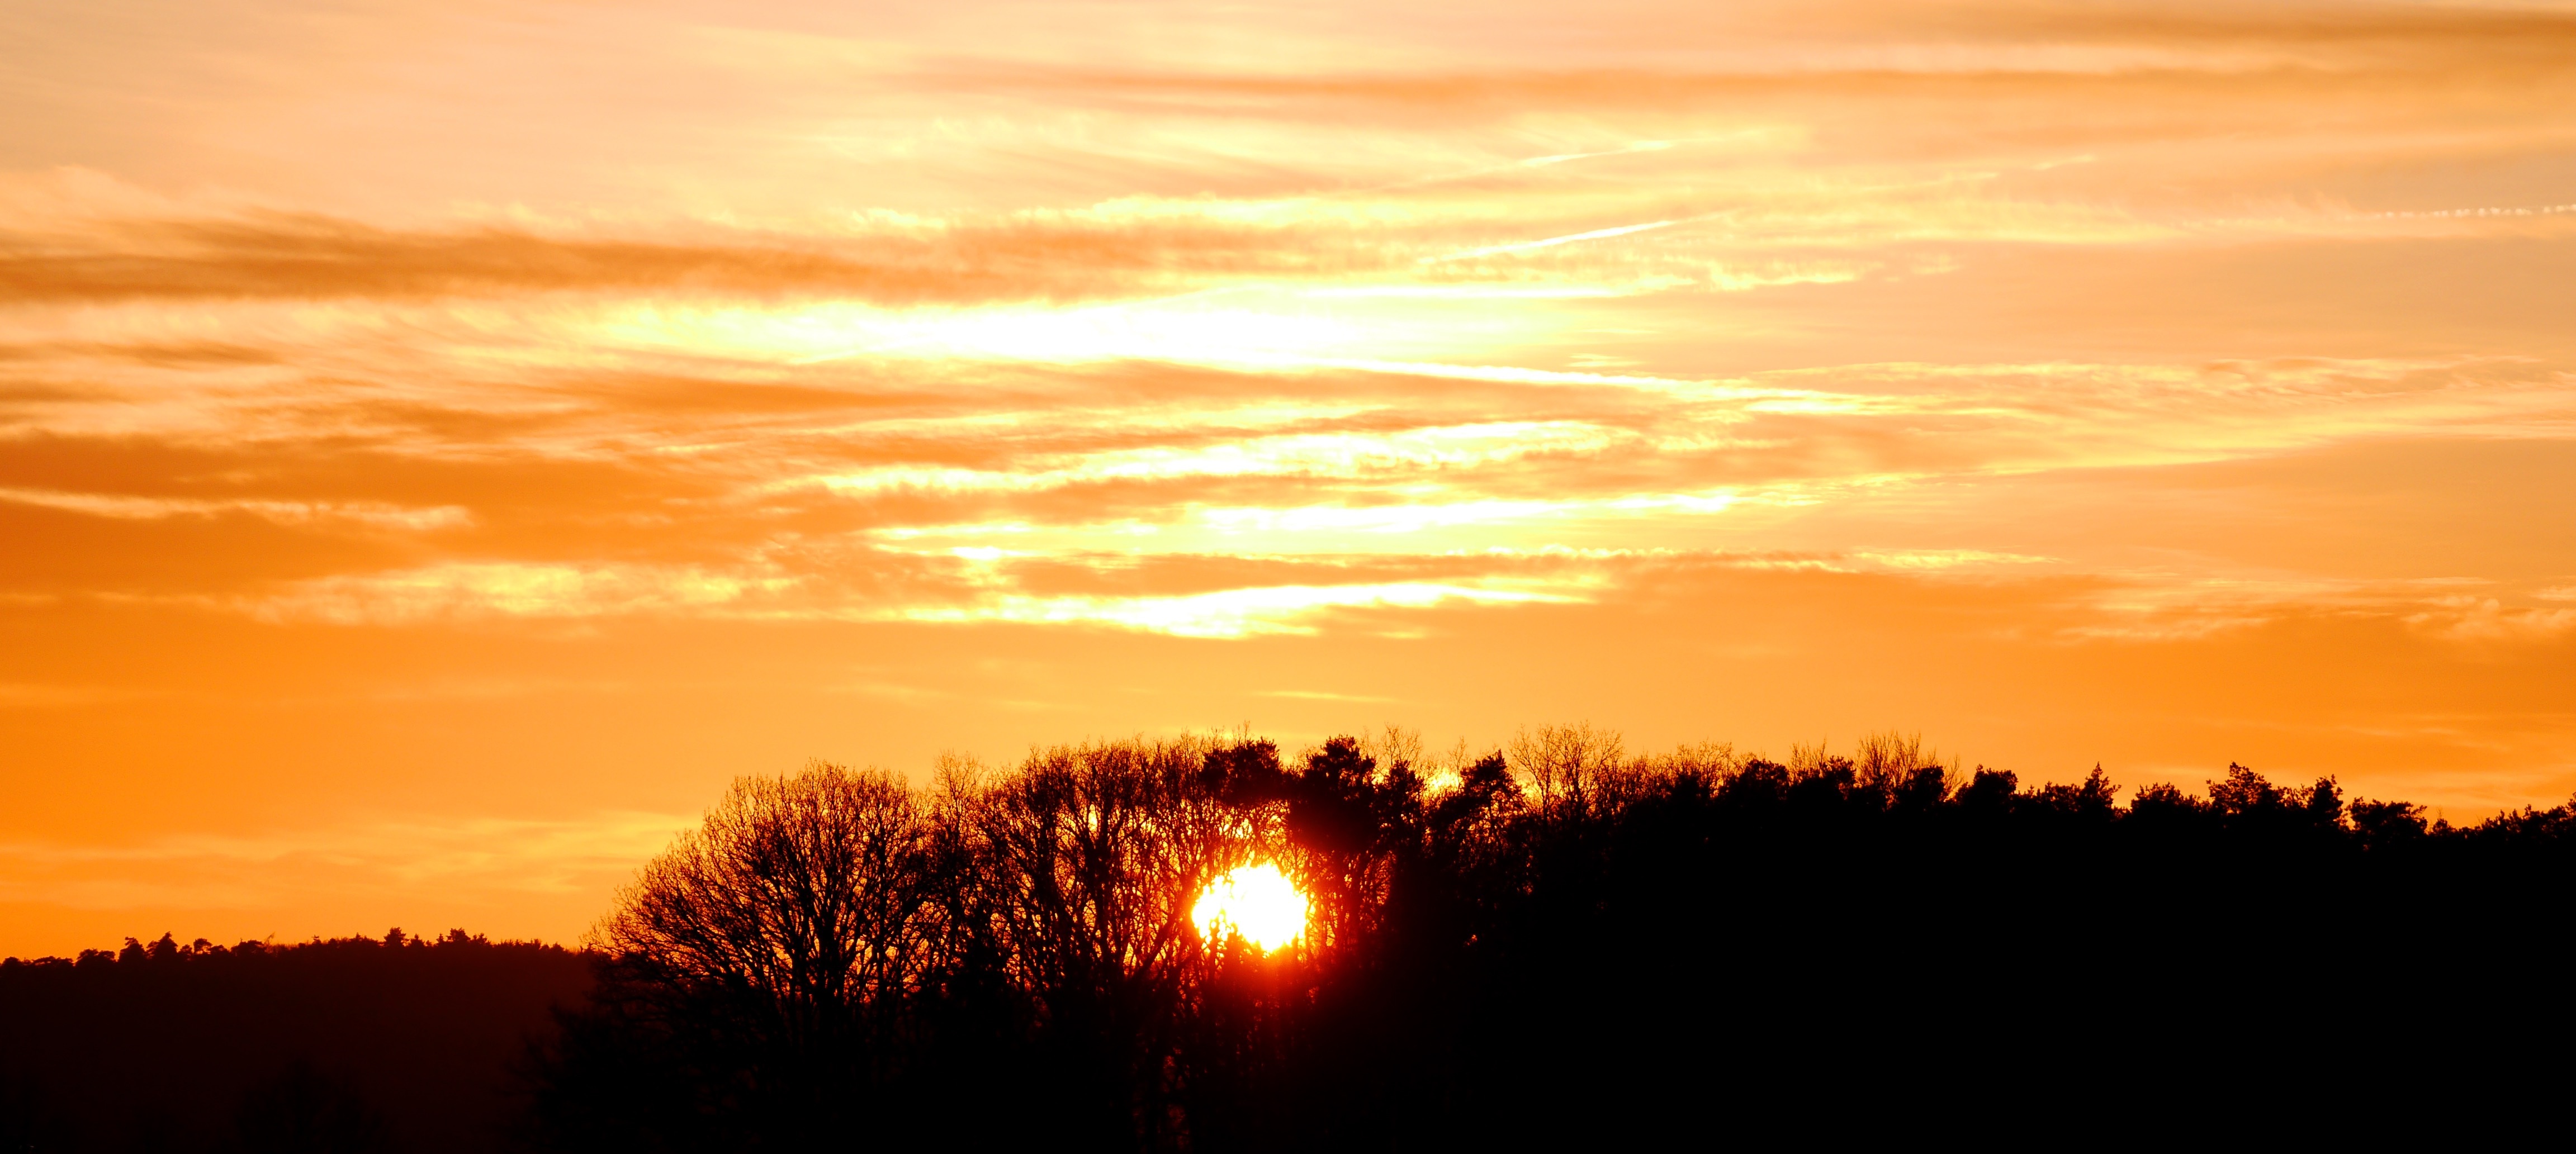
tree, forest, horizon, silhouette, cloud, sky, sun, sunrise, sunset, field, sunlight, morning, dawn, atmosphere, dusk, evening, romantic, contrast, clouds, mood, afterglow, evening sky, red sky at morning